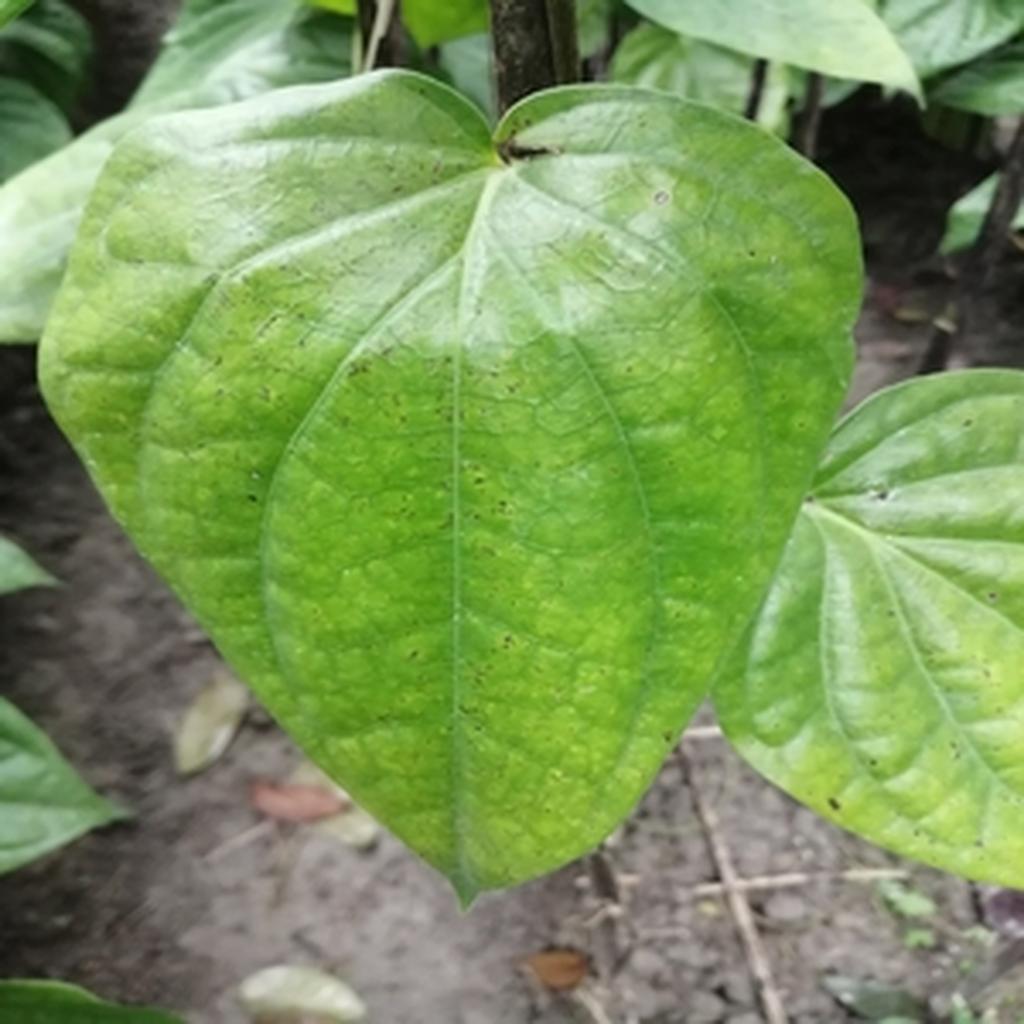
Label: Leaf_Spot